Lemmy

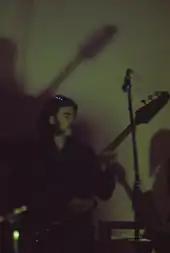
Lemmy in 1974 in St. Louis, USA Hawkwind Hall of the Mountain Grill tour (his last with the band)

In August 1971, Lemmy joined the space rock band Hawkwind, who were based in Ladbroke Grove, London, as a bassist and vocalist. He had no previous experience as a bass guitarist, and was cajoled into joining immediately before a benefit gig in Notting Hill by bandmate Michael "Dik Mik" Davies, to have two members who enjoyed amphetamine. Lemmy states that he originally auditioned for Hawkwind as a guitarist, but on the morning of the Notting Hill gig, they decided not to get another guitarist. By chance, the bass player did not show up and left his equipment in the van. He often said, "Their bass player was pretty much saying 'please steal my gig!' So I stole his gig." Lemmy quickly developed a distinctive style that was strongly shaped by his early experience as a rhythm guitarist, often using double stops and chords rather than the single note lines preferred by most bassists. His bass work was a distinctive part of the Hawkwind sound during his tenure, perhaps best documented on the double live album "Space Ritual". He also provided the lead vocals on several songs, including the band's biggest UK chart single, "Silver Machine", which reached No. 3 in 1972.